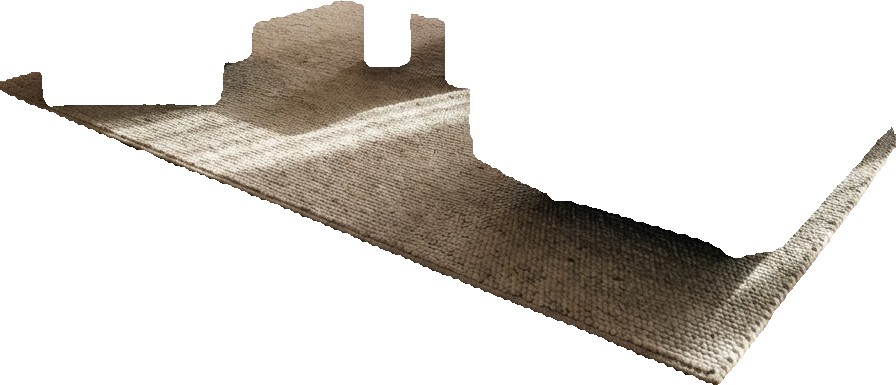
Surface category: rug